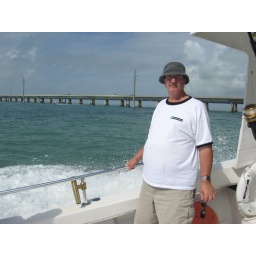
on charter boat going under 7 mile bridge